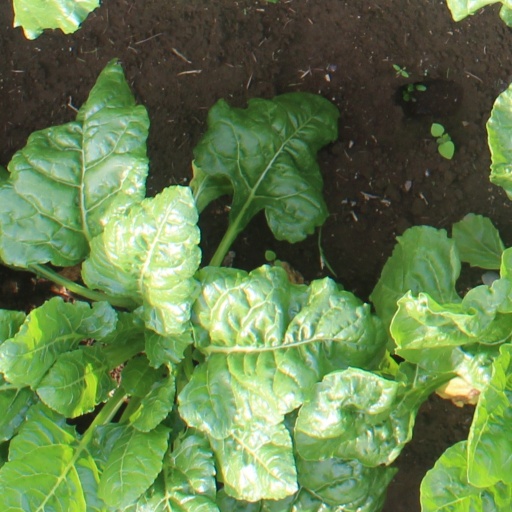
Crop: sugar beet